Leopold Berchtold

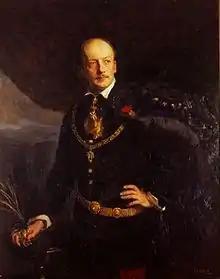
Portrait by Philip de László, 1906

As imperial foreign minister, Count Berchtold focused almost exclusively on the Balkans where his foreign policy aims were to maintain peace, stick to the principle of non-intervention and preserve the territorial status quo. The Balkan Wars in 1912/1913, however, quickly made such a policy illusory.